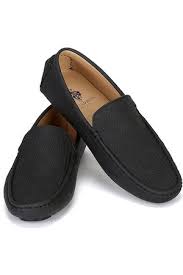
Label: Boat